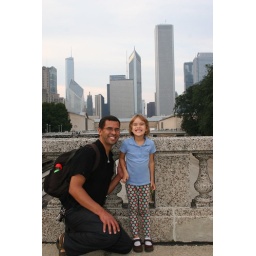
she was excited because there was a train going by under this bridge :)